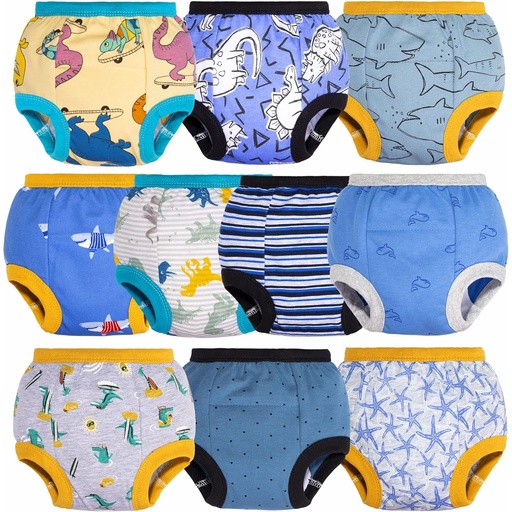
BIG ELEPHANT Potty Training Underwear - 10 Pack, 100% Cotton Absorbent Unisex Toddler Pee Pants for Boys Girls
Overview Care instructions : Machine Wash Origin : Imported About this item 【Great Transitional Step】 Keep several pairs of washable, reusable training pants on hand for daytime toilet training. These potty training underwear let little ones feel the first wetness cues—building potty awareness and easing the move from diapers to big-kid underwear. As they look and feel like real panties, kids gain confidence and independence during this key transition. 【Reliable & Safe Material】 BIG ELEPHANT potty training underpants is made of 100% cotton and is gentler on your child's skin. The middle section is built with a disguised thicker inner padding multi-layer mixture that absorbs small amount of urine for mishaps and prevents leaks, containing minor accidents and preventing outer garments, socks, and shoes getting wet. Soft and supple elastics make it simple for your youngster to put on and take off these pants on their own. 【Water Resistant】 Our training underwear for boys and girls can contains minimal mishaps and holds fluid well, providing parents assurance that they will not be dealing with a puddle. While they do not absorb as much liquid as a nappy, they are intended to provide children and parents with critical early warning. The water-resistant covering and inner pad prevent any inadvertent wees within while still letting them know they're wet so they can hurry to the potty. 【Comfortable & Stretchable Fit】With a soft, stretchable waistband and gentle leg openings, these toddler training underwear let active toddlers dress themselves easily, while the learning liner provides just enough wet sensation to reinforce potty habits. 【Machine-Washable 10-Pack】Includes 10 pairs so you’re always ready for successful toilet training. For maximum absorbency, wash once before first use. After that, simply machine-wash in water up to 40 °C (no chlorine bleach) and tumble-dry on low.
Brand: BIGELEPHANT
Category: Apparel & Accessories > Clothing > Baby & Toddler Clothing > Toddler Underwear > Training Pants